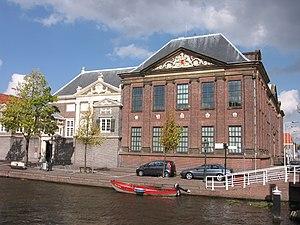
Cet article présente une liste non exhaustive de musées aux Pays-Bas classés par province, puis par commune.
Le musée De Lakenhal ou musée municipal de Leyde, parfois abrégé en « le Lakenhal », est un musée de peinture et des arts décoratifs de la ville de Leyde, située aux Pays-Bas. Il se situe dans les bâtiments historiques des anciennes halles aux Draps de Leyde, qui fut un grand centre de manufacture de textile pendant le siècle d'or néerlandais.